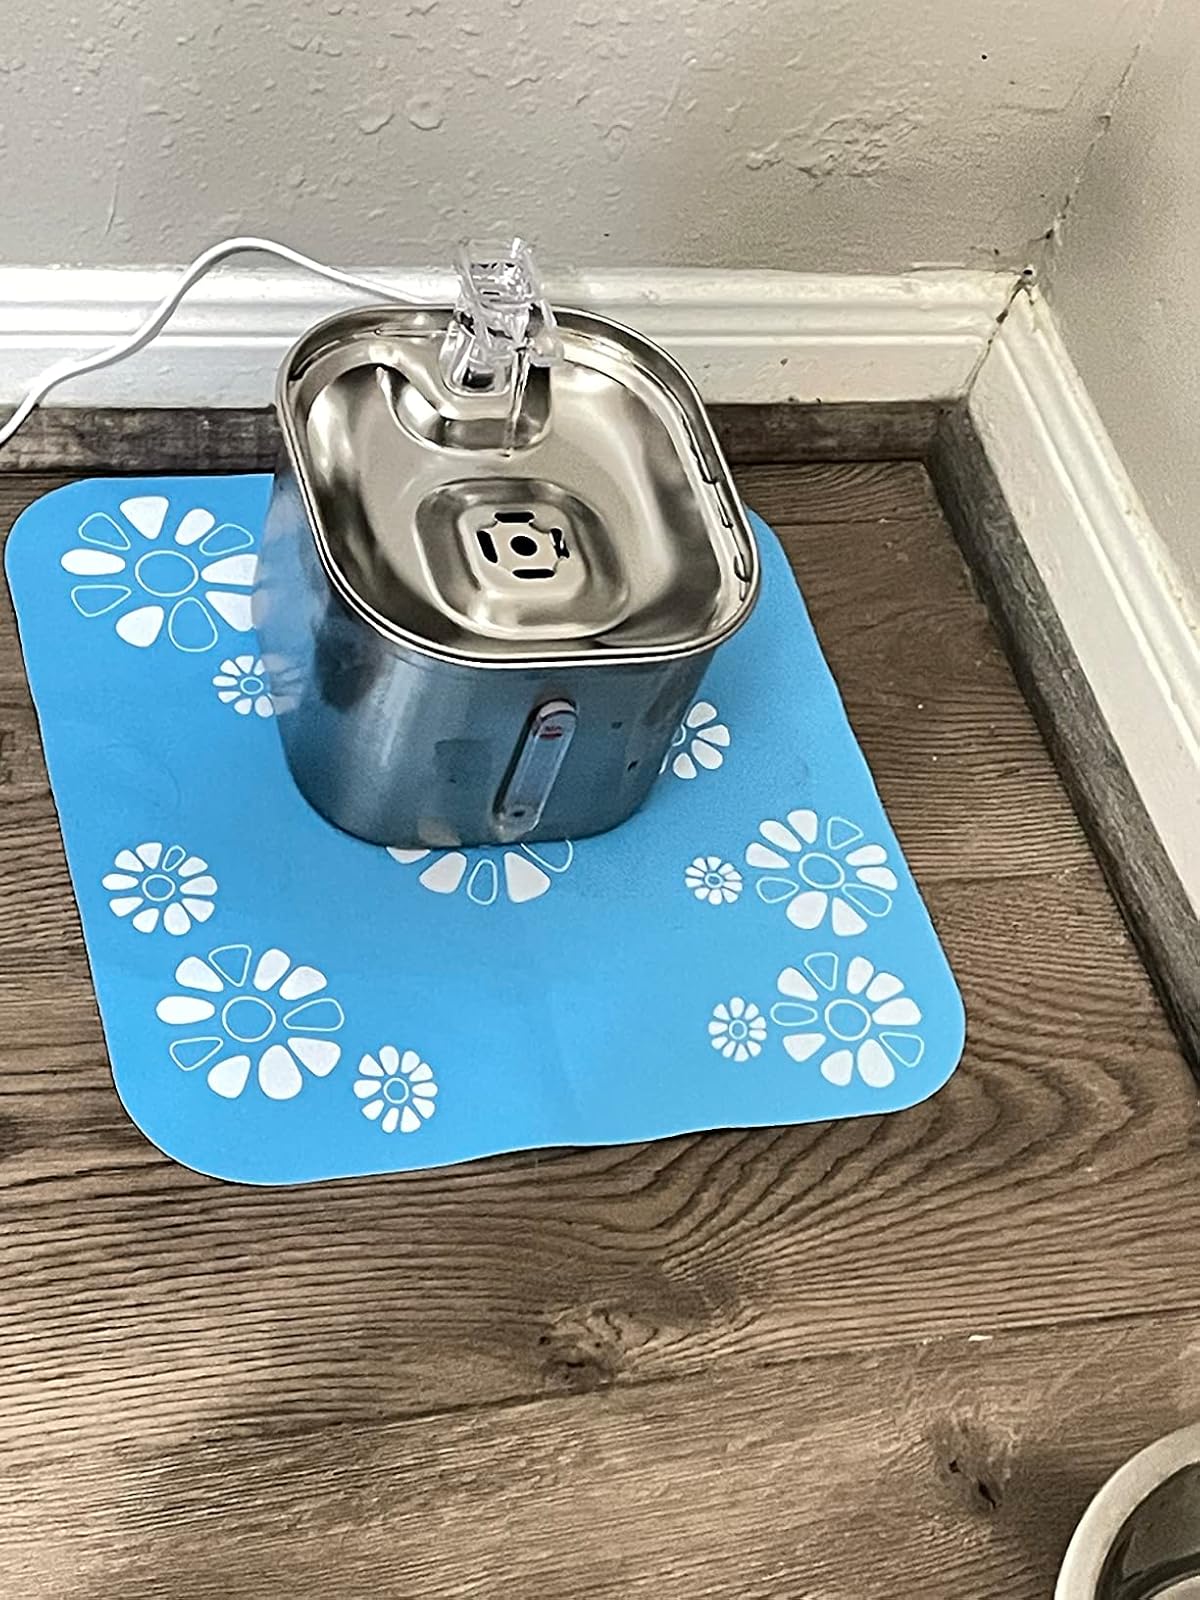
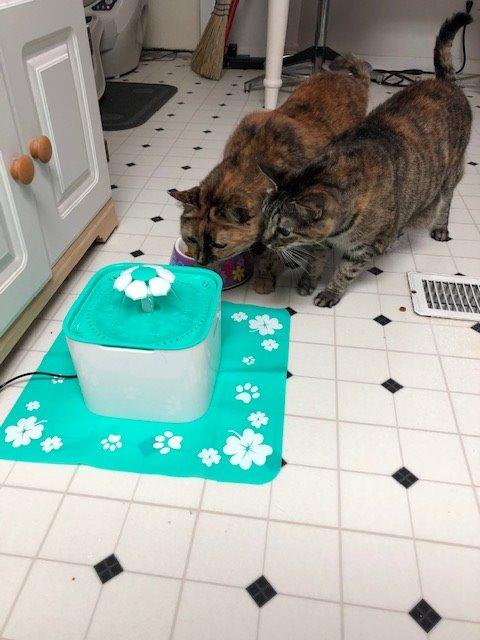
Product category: items_bowl
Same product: no